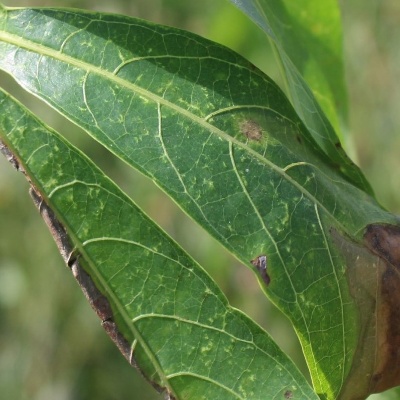
Crop: Cassava
Condition: bacterial blight